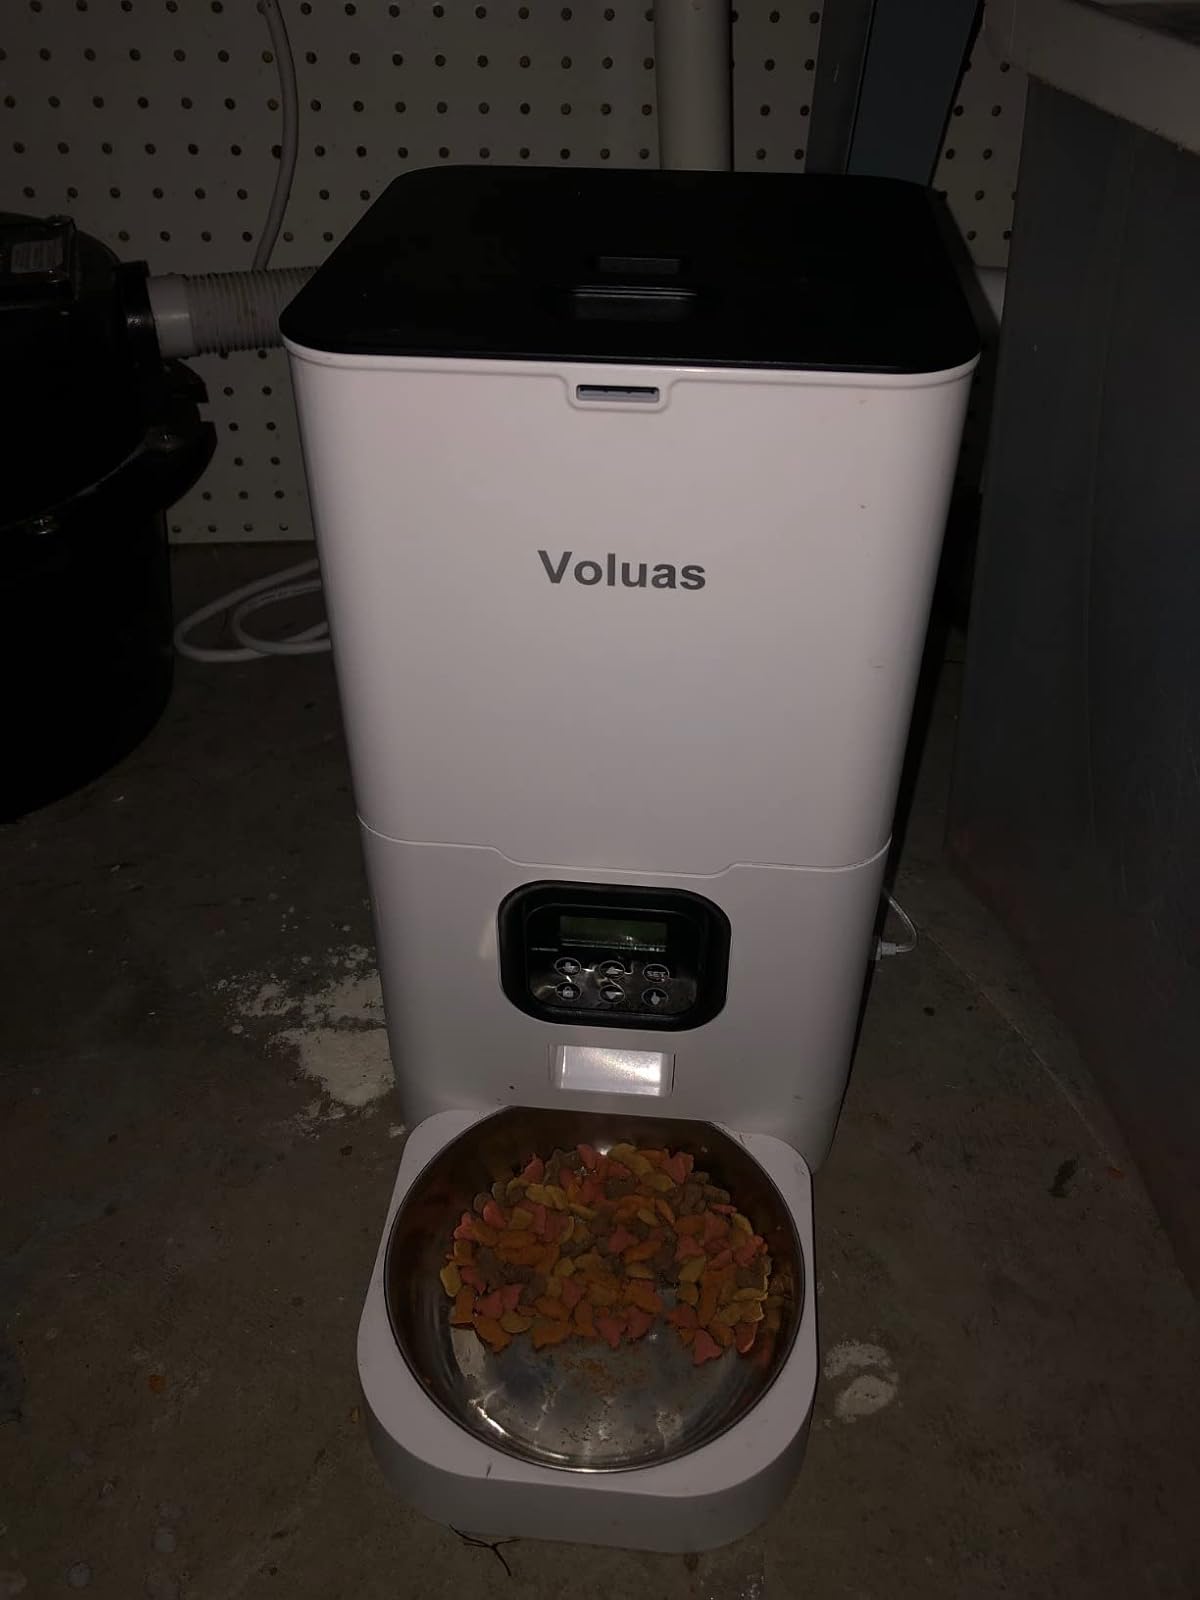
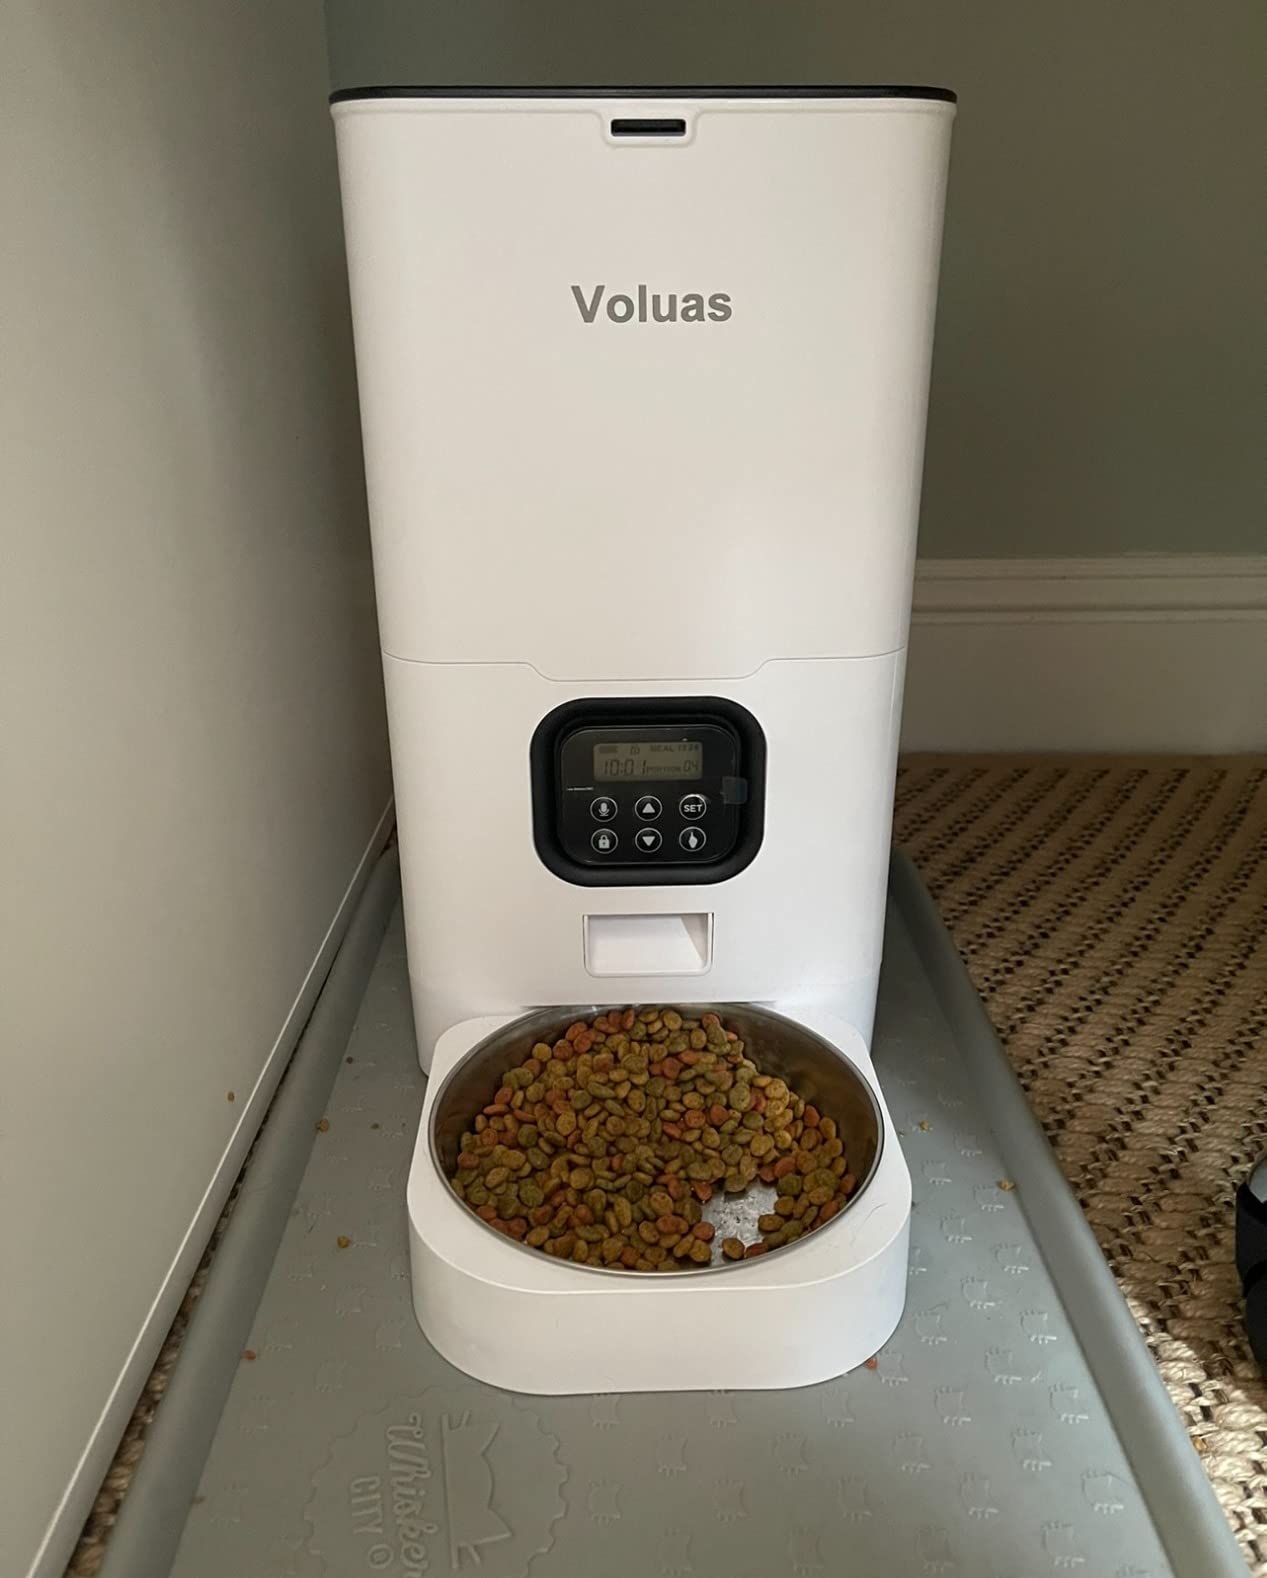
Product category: items_feeder
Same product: yes